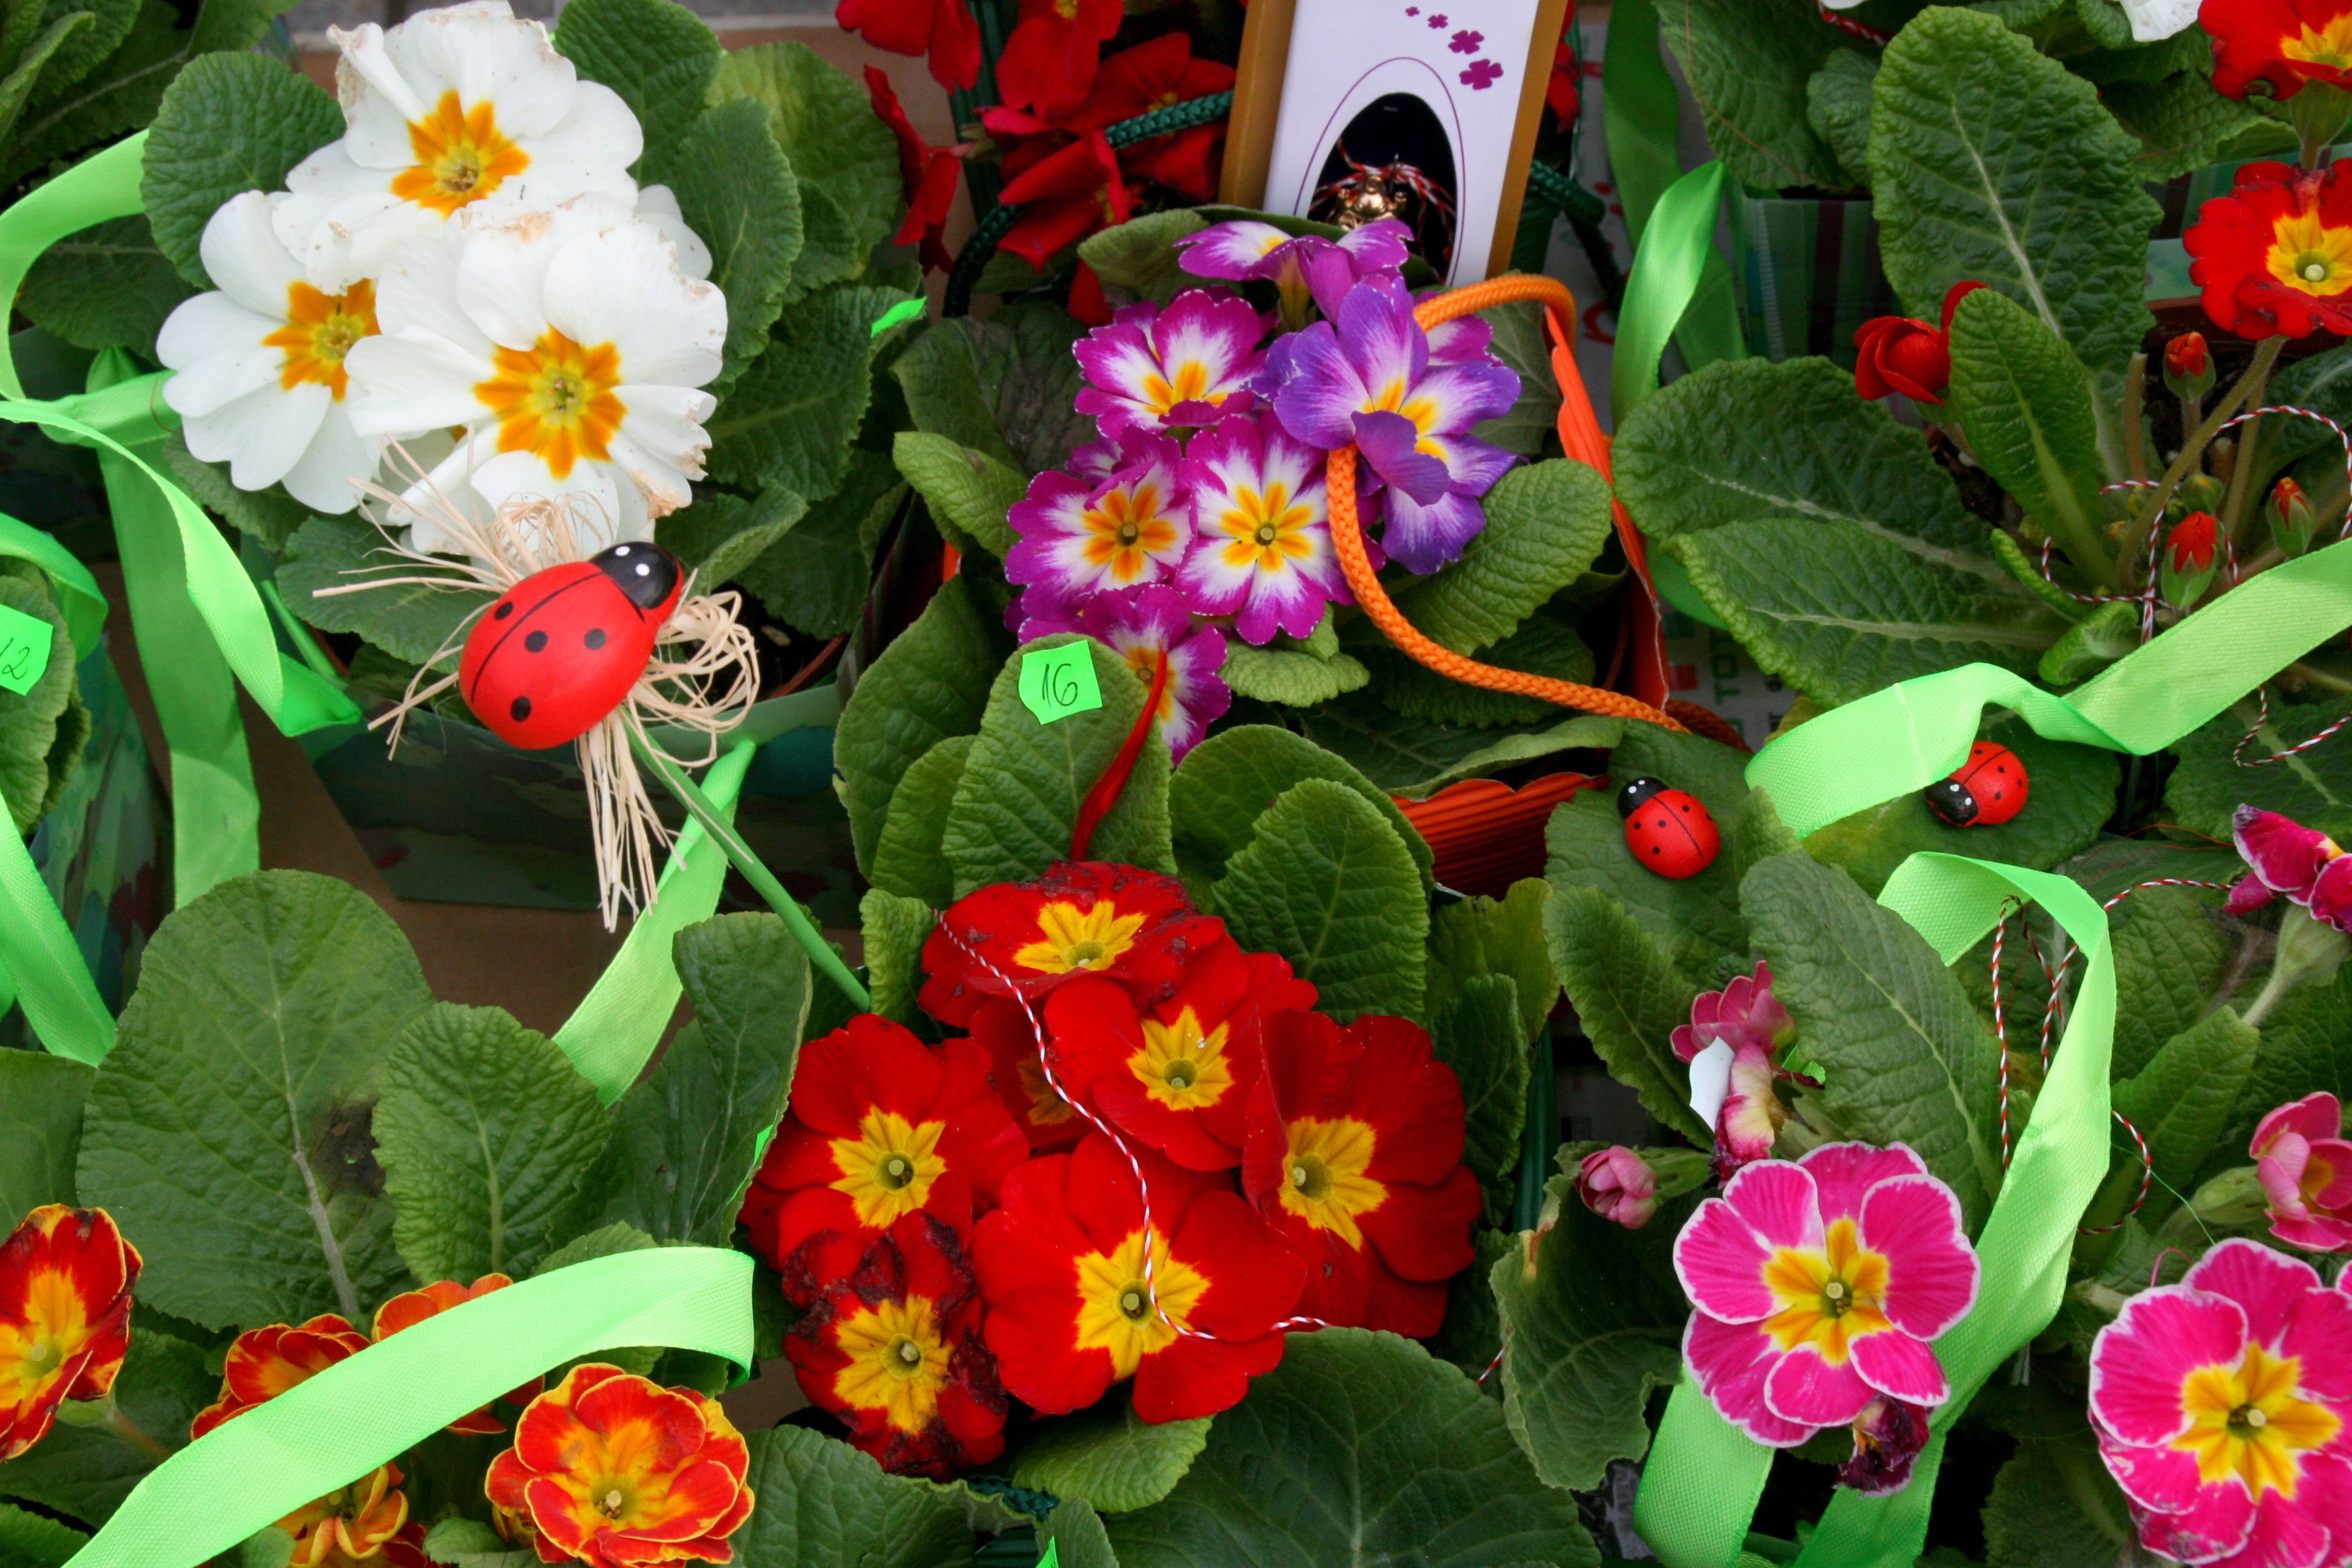
plant, white, flower, spring, red, botany, flora, flowers, violet, floristry, primula, flowering plant, cattleya, annual plant, land plant